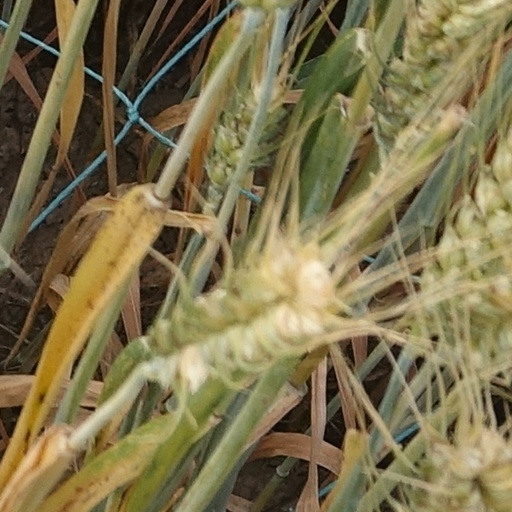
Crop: wheat